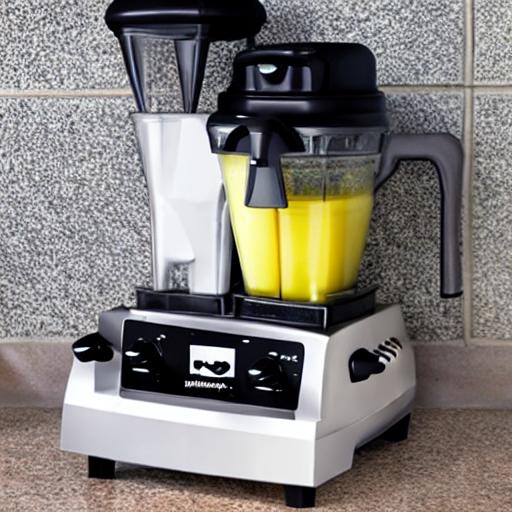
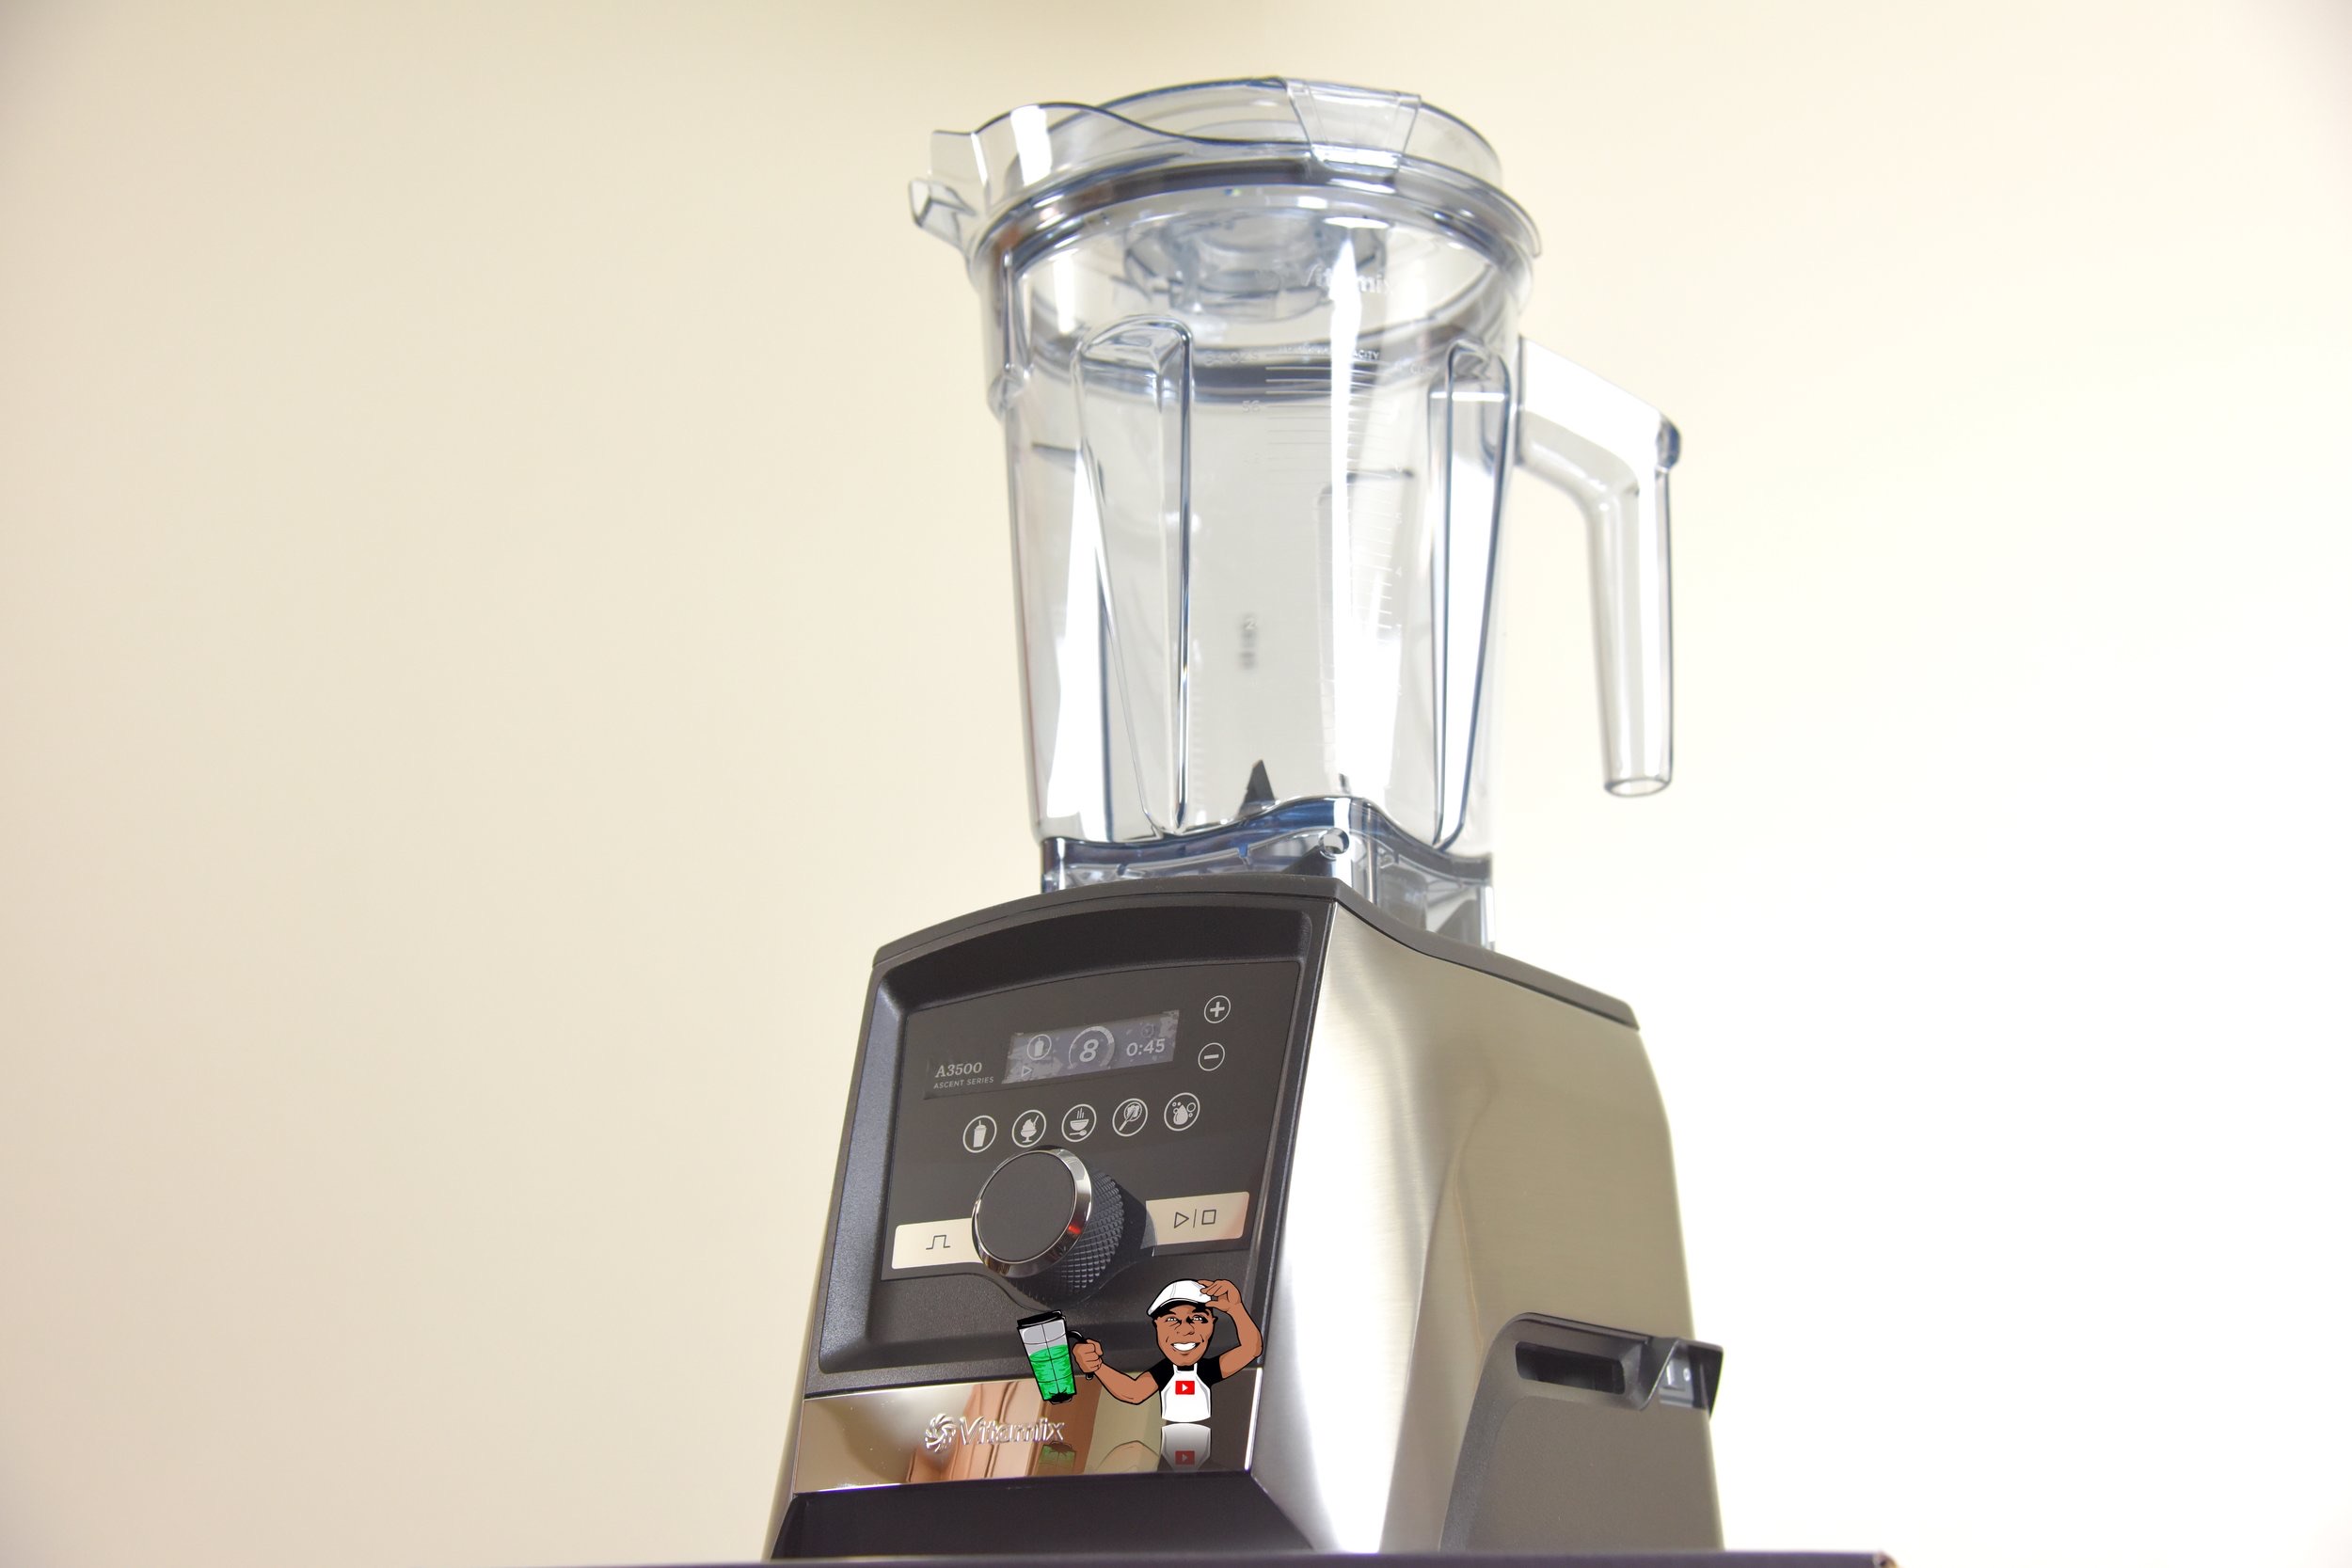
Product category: items_blender
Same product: no